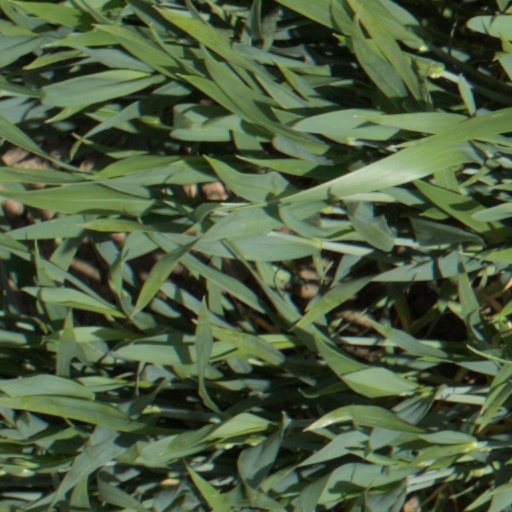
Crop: wheat